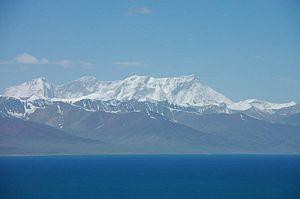
Le mont Nyainqêntanglha est un sommet himalayen du Tibet. Il se situe dans l'ouest de la chaîne homonyme, les monts Nyainqêntanglha, dont il constitue le point culminant. Il est lié à une déité éponyme.